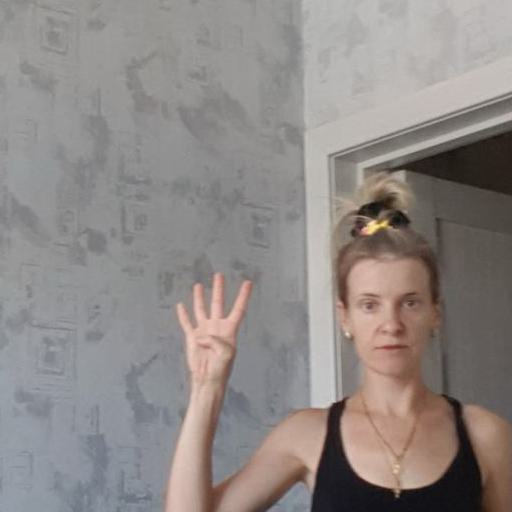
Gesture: four